Franck (company)

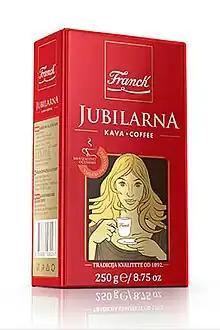
The vacuum-packed Jubilarna coffee

In the category of ground coffee Franck is the leader on the Croatian market with its Jubilarna coffee, while the range also includes Franck 100% Arabica, Franck 100% Arabica hazelnut-chocolate, premium "single-origin" coffees Costa Rica and Guatemala and Espresso coffee. Also, Franck Crema was launched in 2015. The range also includes ground coffees Gloria and Victoria.